Alto Mayo Protection Forest

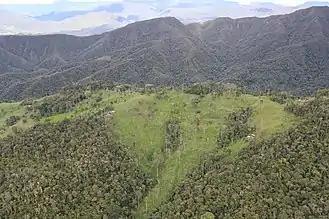
Deforestation at Alto Mayo Protection Forest.

Some of the mammals reported in the area are the yellow-tailed woolly monkey, the spectacled bear, the cougar, the Peruvian night monkey, the Rio Mayo titi and the giant armadillo.